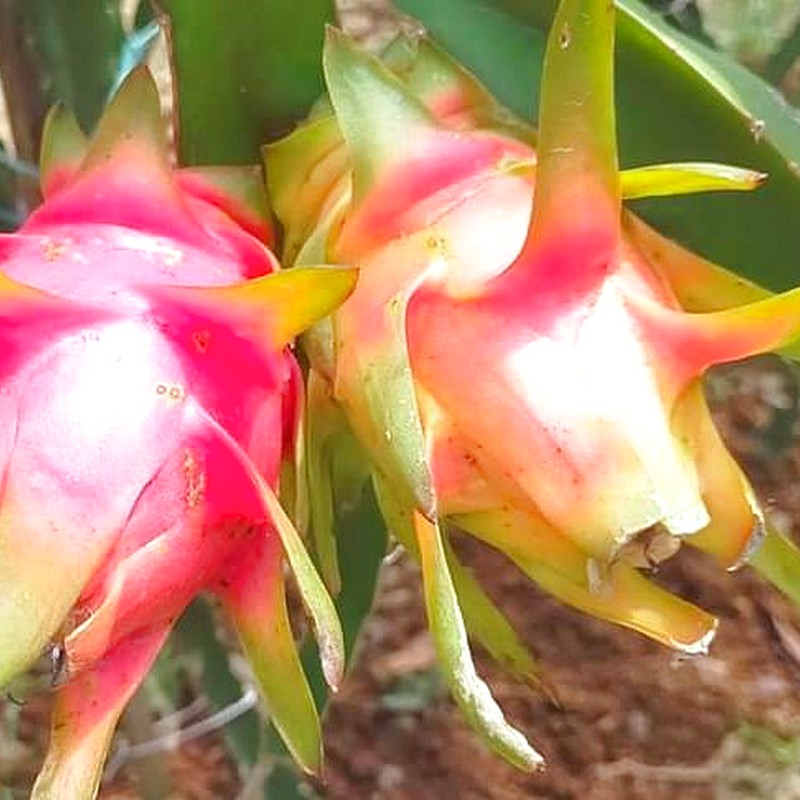
Label: Fresh Dragon Fruit